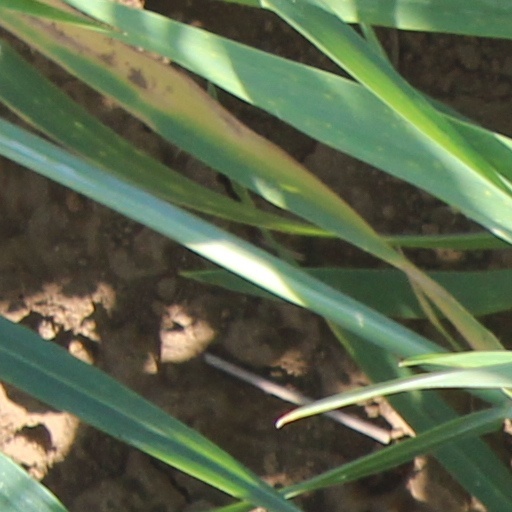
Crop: wheat